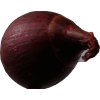
Label: red_onion